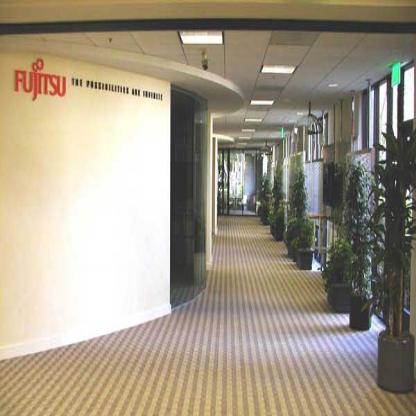
Scene: Indoor